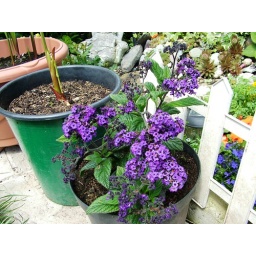
this is the plant they put in most flower bouquets...helotrope or everlasting